Jonathan Creek

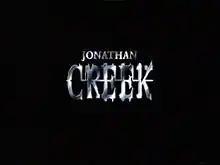
Opening title

Jonathan Creek is a long-running British mystery crime drama series produced by the BBC and written by David Renwick. It stars Alan Davies as the title character, who works as a creative consultant to a stage magician while also solving seemingly supernatural mysteries through his talent for logical deduction and his understanding of illusions.